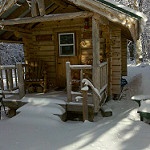
Label: non_damage_buildings_street